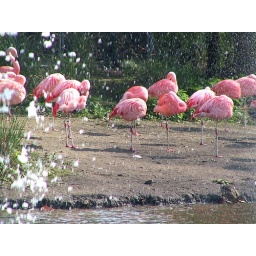
Now I end this day with these flamingos, as pink as the flower in the previous photo :) Love Yvonne